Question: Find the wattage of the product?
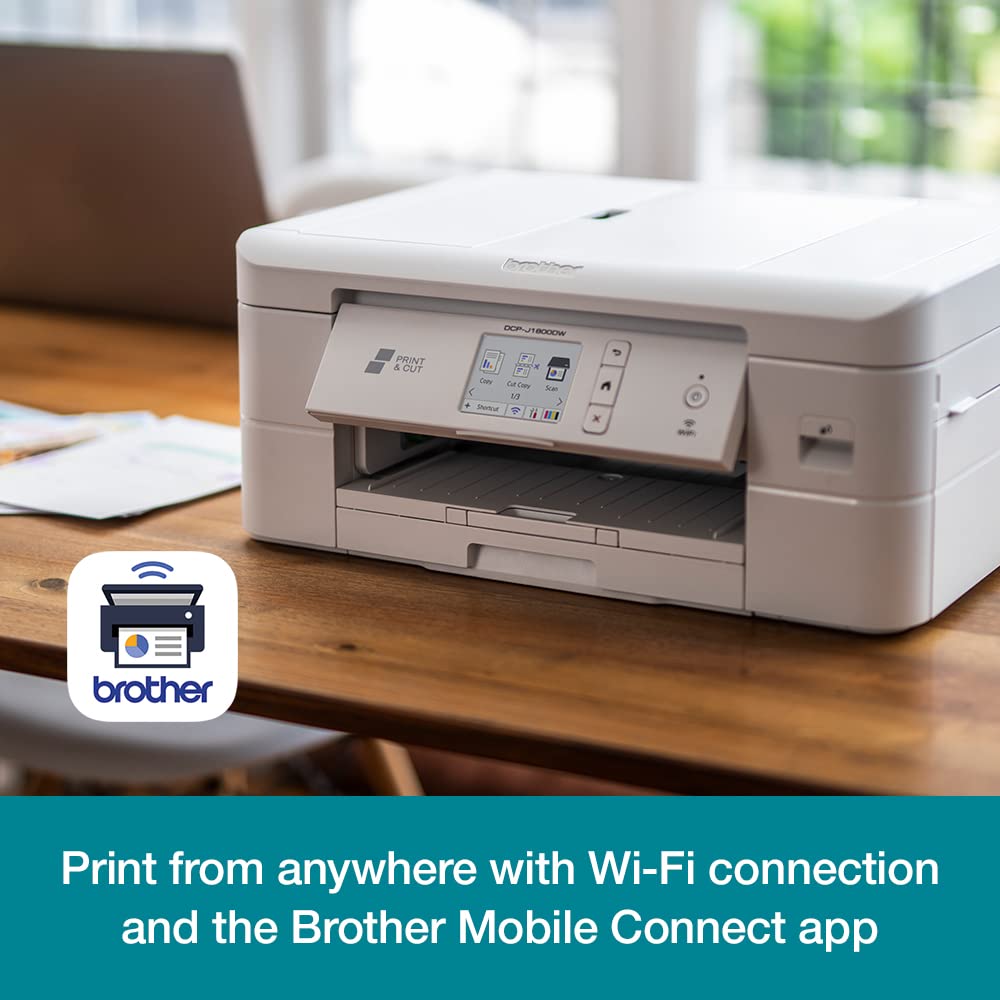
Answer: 0.0 watt